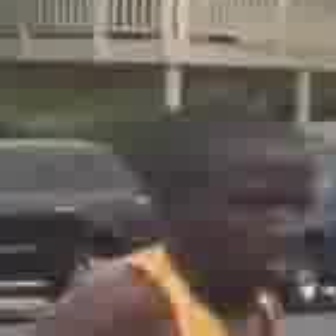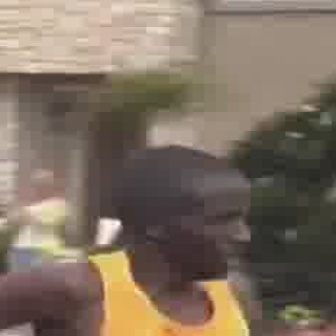
  Please identify the target specified by the bounding box [184,169,306,291] in the first image and locate it in the second image. Return the coordinates in [x_min,y_min,x_max,y_max] format.
Answer: [163,195,245,277]